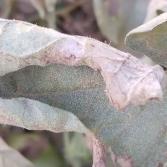
Crop: Tomato
Condition: mite-d